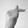
ASL letter: T